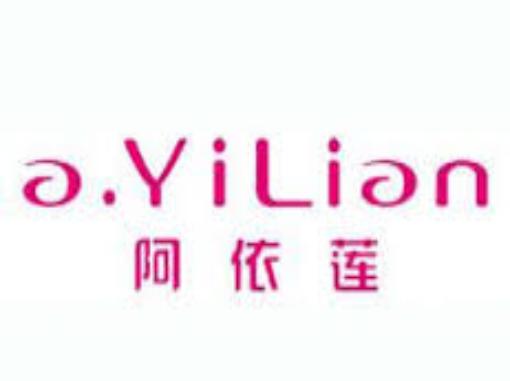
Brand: Ayilian
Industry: Clothes